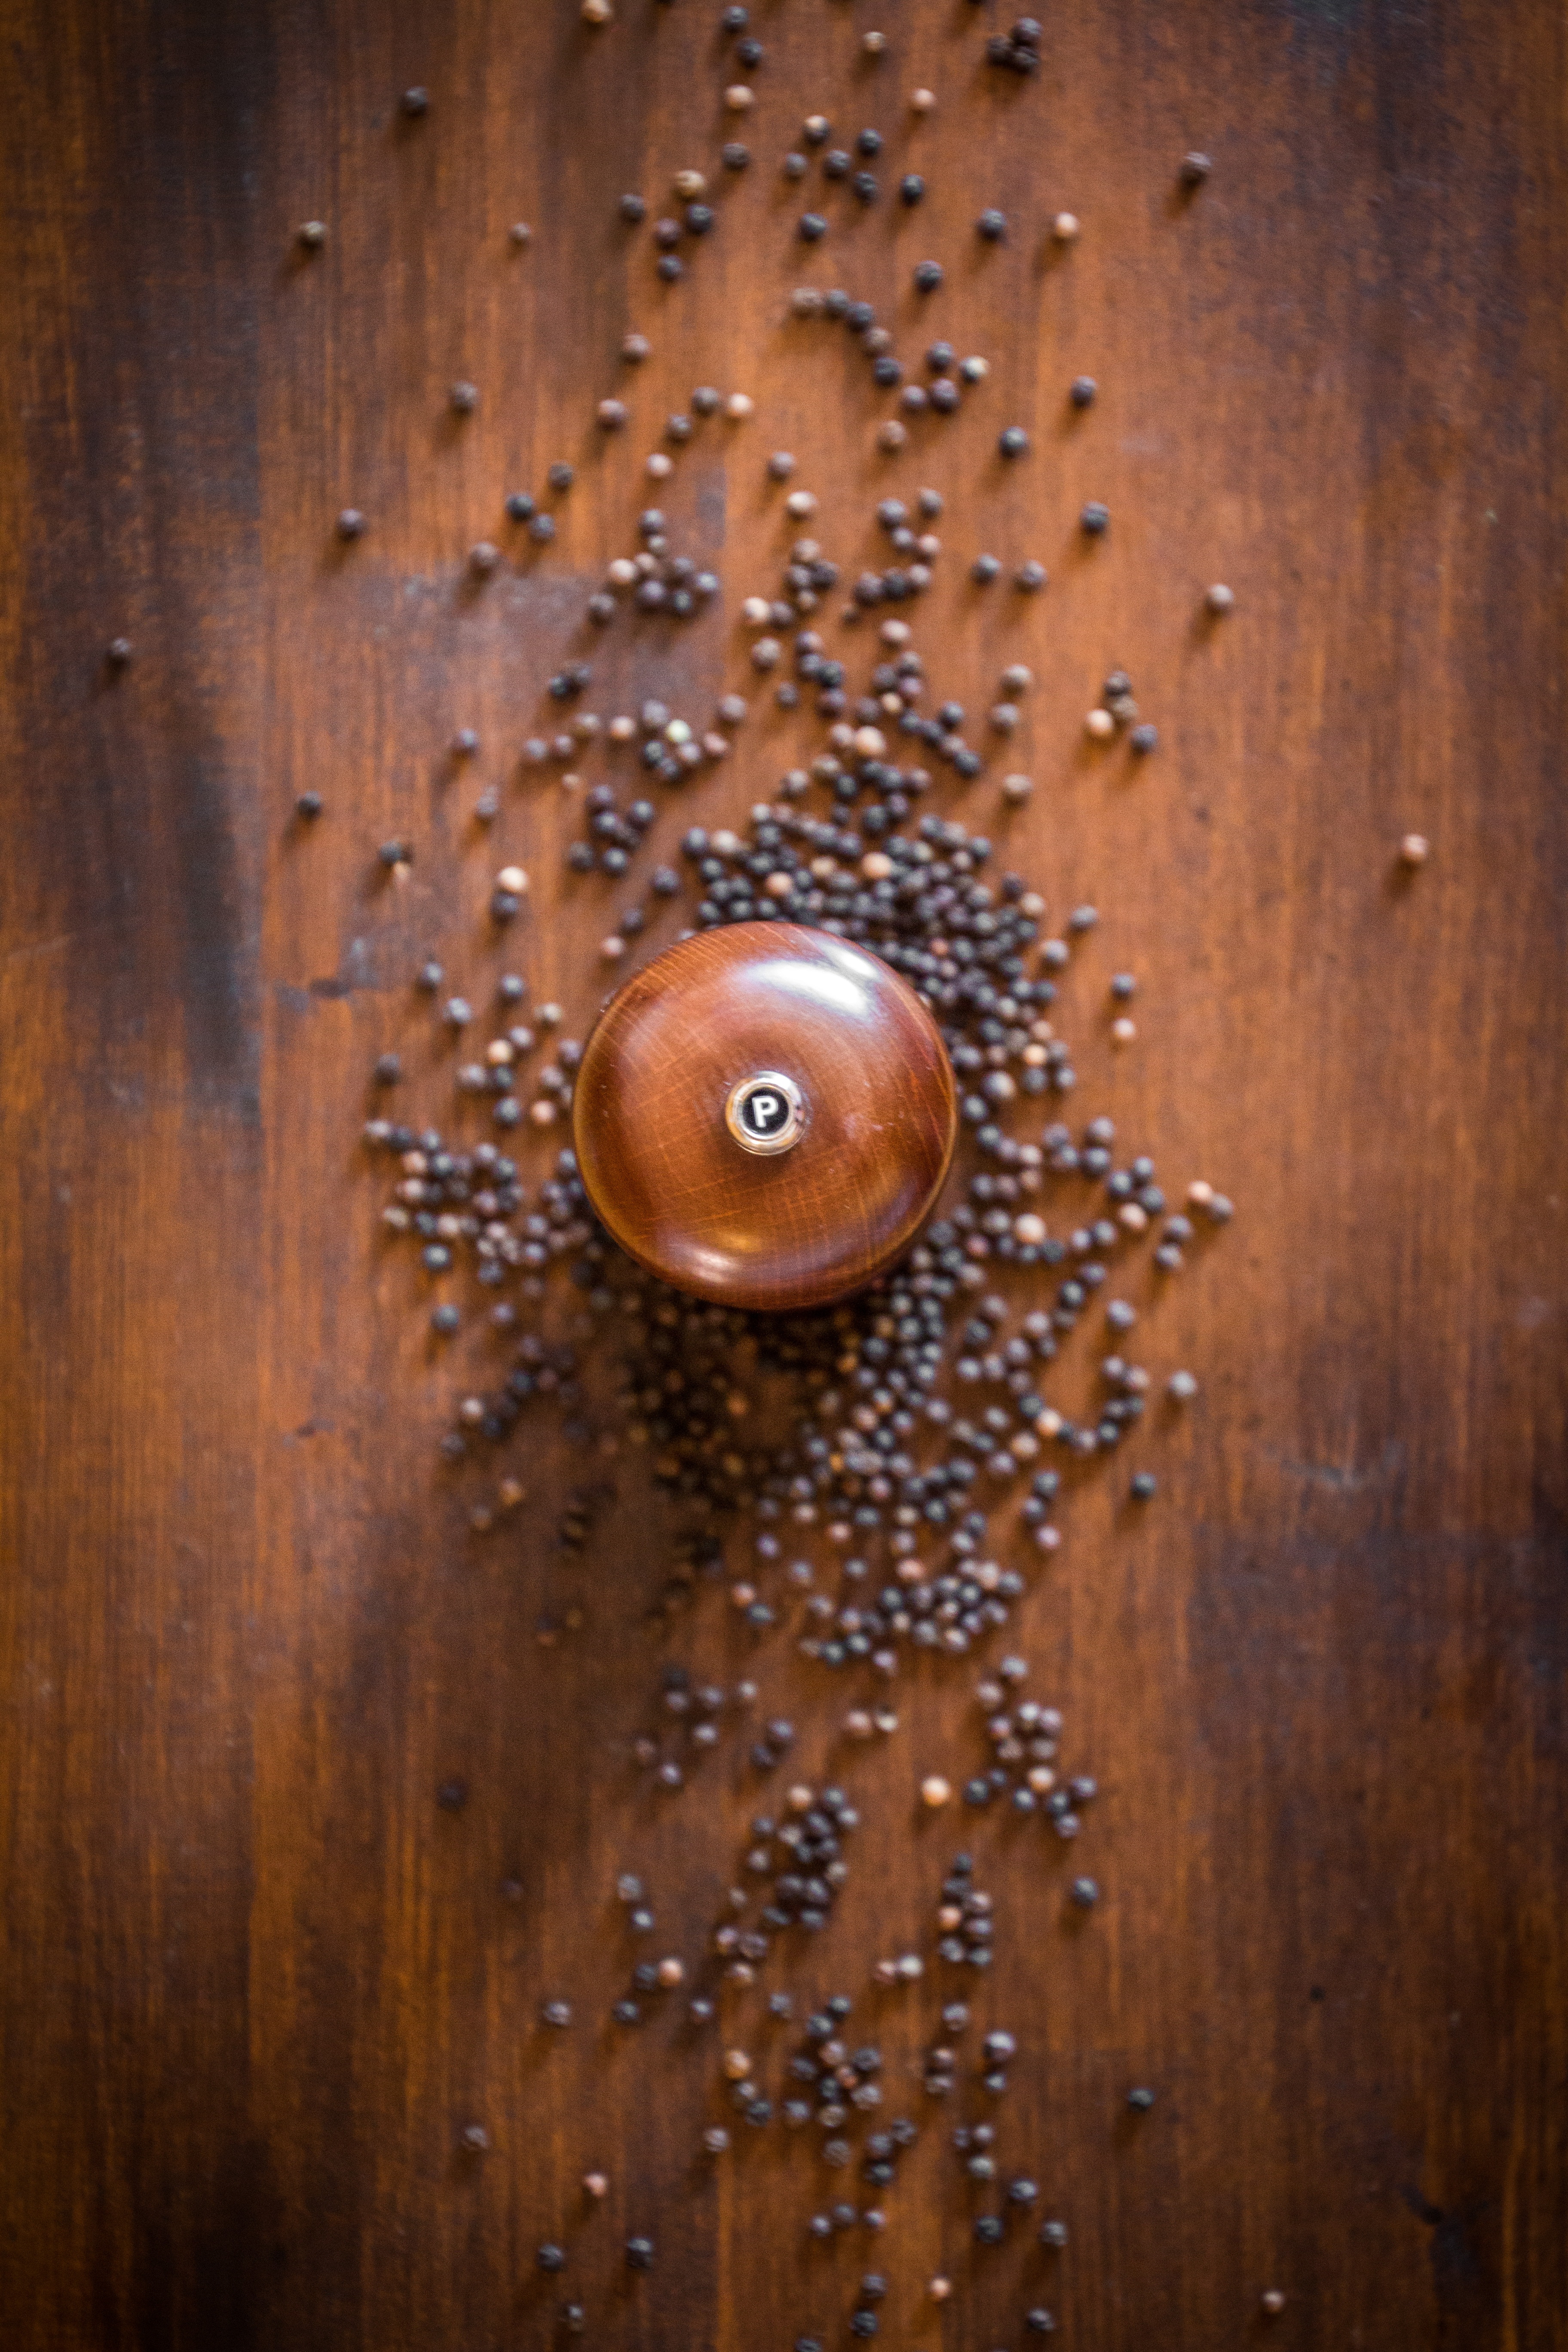
sharp, light, wood, texture, leaf, wall, pepper, season, circle, grind, close up, wooden table, mill, spices, benefit from, grains, macro photography, black pepper, pepper mill, dark wood, spice mill, pfefferkorn, pepper ground